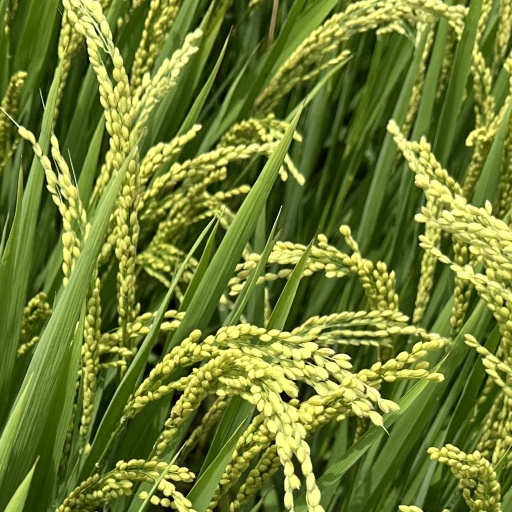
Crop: rice